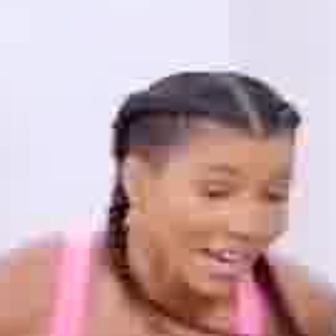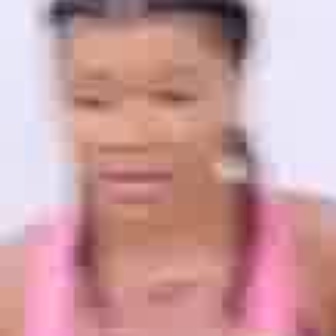
  Please identify the target specified by the bounding box [136,141,291,295] in the first image and locate it in the second image. Return the coordinates in [x_min,y_min,x_max,y_max] format.
Answer: [52,44,228,219]